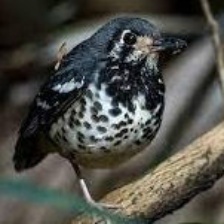
Species: ASHY THRUSHBIRD
Scientific name: GEOKICHLA CINEREA